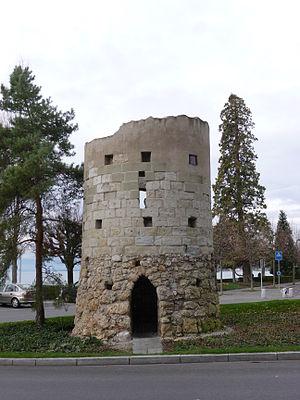
Haldimand à Lausanne.